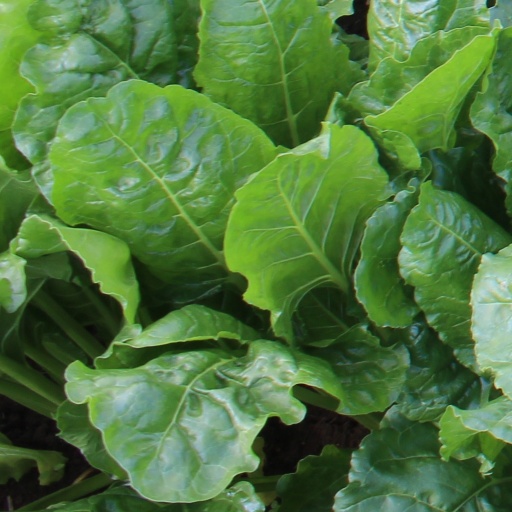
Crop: sugar beet